The Execution of Marshal Ney

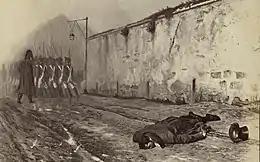
Some details of the work may be more legible in this albumen silver print.

Michel Ney was a marshal in Napoleon’s army, a heroic figure called "the bravest of the brave" by Napoleon. When Napoleon abdicated in 1814, Ney pledged his allegiance to the Bourbon monarchy, but when Napoleon returned to France, Ney rejoined his former leader. When the monarchy was restored in 1815, Marshal Ney was accused of plotting Napoleon’s return and charged with treason. At his execution he refused to wear a blindfold and was allowed to give the order to fire.